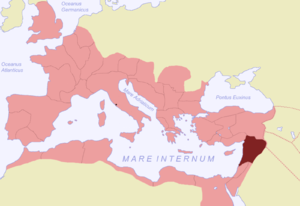
La Syrie fut l'une des provinces les plus importantes de l'Empire romain, tant par sa richesse que sur le plan militaire. Étendue de la Méditerranée à l'Euphrate, elle constitua un riche creuset de civilisations, composées entre autres d'Araméens, de Phéniciens, d'Arabes et de Juifs, hellénisés pour la plupart d'entre eux.
Le temple de Nabû, à Palmyre en Syrie, est un édifice religieux dédié Nabû — ou Nebo —, dieu babylonien du savoir, des arts et de l'écriture. La fondation de l'œuvre architecturale à destination votive est attribué pour la période qui couvre le IIᵉ siècle. À cette époque, au cours du règne de l'empereur Hadrien, Tadmor, et la partie occidentale de la syrie antique, sont alors sous statut provincial romain.